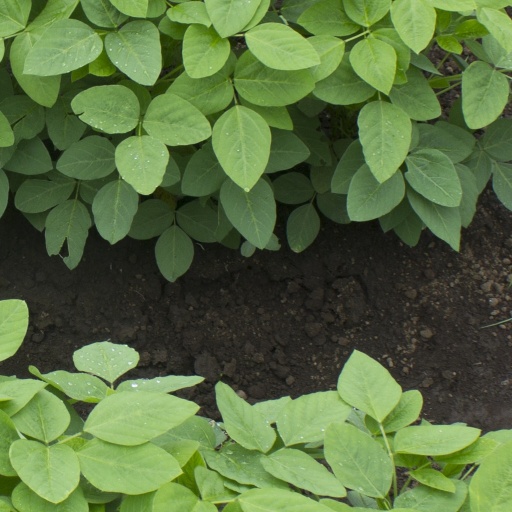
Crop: soybean